History of Greece

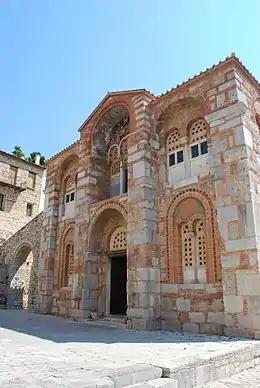
Exterior view of Hosios Loukas monastery, artistic example of the Macedonian Renaissance

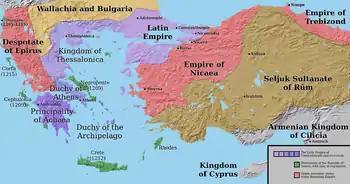
The division of the Byzantine Empire after the Fourth Crusade.

In the 2nd century BC, Greece was conquered by the Roman Republic and came under its control. Still, Greek culture flourished during this periodcity-states maintained a level of political autonomy, and Roman society adopted many aspects of Greek culture. For example, Roman poets like Ovid, Virgil, and Horace retold and adopted many Greek myths of old, folding them into Roman culture. Roman society even claimed to share a cultural lineage with Greece, as exemplified by Virgil's epic, the "Aeneid", which details their founding myth of how the Roman people descended from the Trojan Aeneas of Homeric lore.